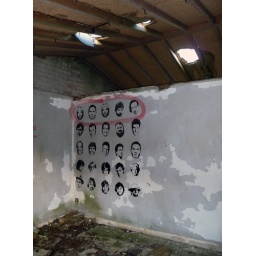
Celebrity wordsearch on wall in derelict building